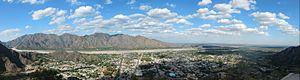
Le Río Belén est un cours d'eau d'Argentine, coulant en province de Catamarca. Il est l'affluent de loin le plus important du salar de Pipanaco où il termine son cours après que ses eaux ont été utilisées pour l'irrigation de la riche oasis agricole de Belén, située à l'ouest du salar.